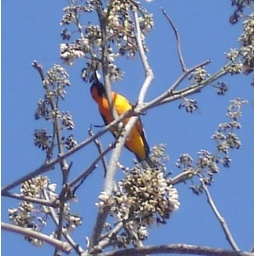
Yellow bellied bird in a tree